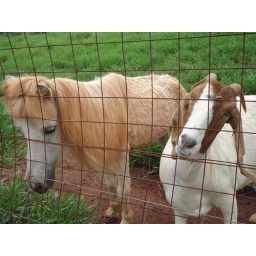
pony rescued from a petting zoo that went under and Mr. too-naughty-for-the-farm goat boy.Cooberrie Animal Sanctuary, Yeppoon, Queensland, Australia